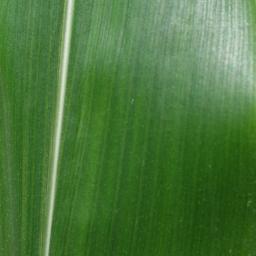
Label: Corn_(Maize)___Healthy